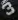
Number: 3